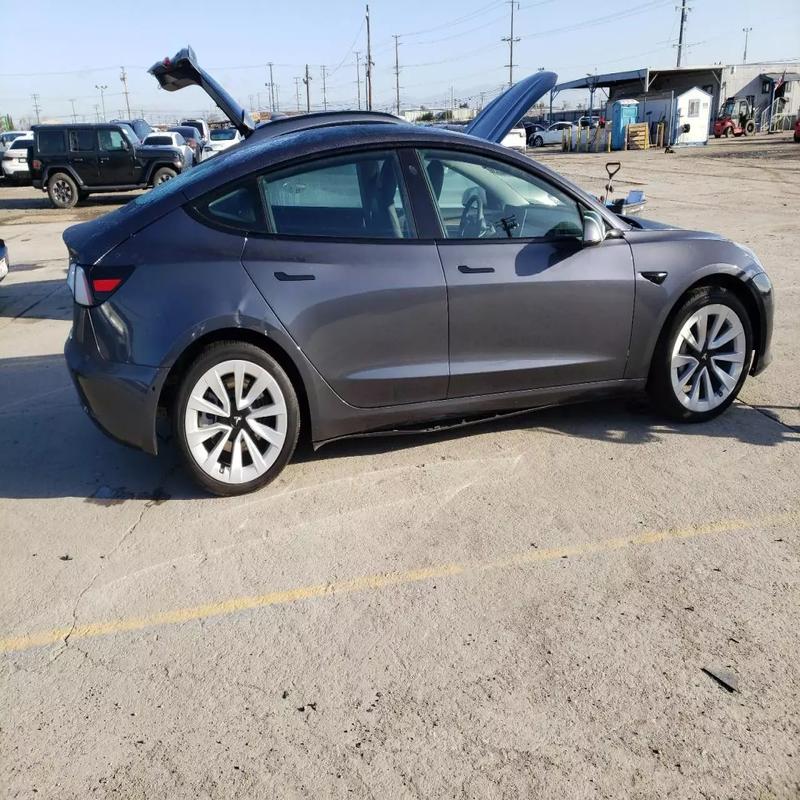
Aucun dommage détecté.
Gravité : aucun